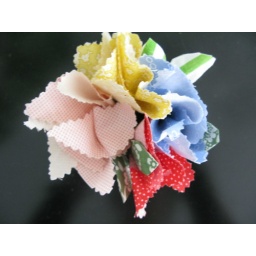
tiny flowers in a espresso cup